Aneurin Bevan

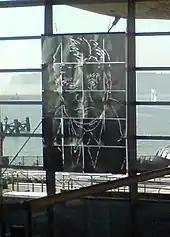
A portrait of Bevan in the Senedd building

When Bevan was made a minister in 1945, he envisaged the social housing sector as a housing service similar to the National Health Service, ensuring that everyone had access to decent and affordable homes, with people still having the option to live in owner occupation or the private sector if they so chose (with grants made available to owner-occupiers and private landlords to bring dwellings up to decent standards). The removal of the criteria of "working class" from local authority housing provision was seen as a first step, widening access to the council housing that was becoming an ever larger part of the UK housing stock and which made up a majority of new homes built after the war. The aim was to create new homes and communities with a place for all sections of society :